Jules Cantini

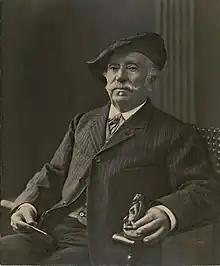

Jules Cantini was born on 2 February 1826 in Marseille, Bouches-du-Rhône, France. His father was Gaétan Cantini, an Italian mason, and his mother, Thérèse (Farci) Cantini.